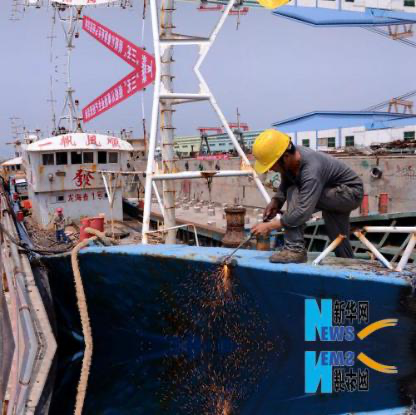
Objects in the image:
label: helmet
label: helmet